Chiang Wei-shui

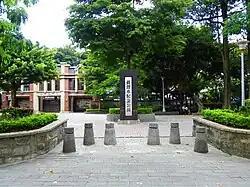
Chiang Wei-shui Memorial Park

A freeway tunnel passing under Xueshan to link Taipei with Yilan was opened in 2006. It marked the completion of Taiwan's latest freeway, which was subsequently named the Chiang Wei-shui Freeway in a move that pleased all sides of the political spectrum in Taiwan.